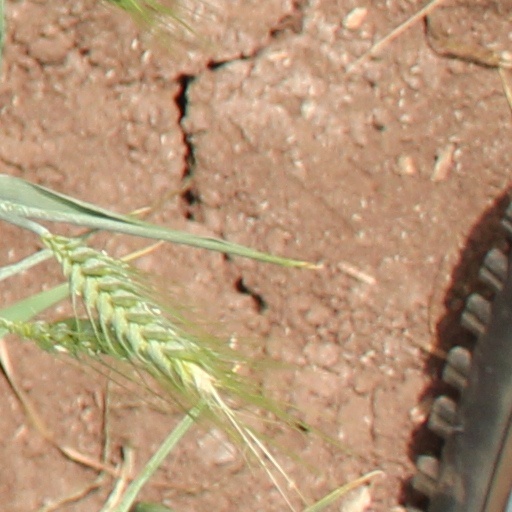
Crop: wheat